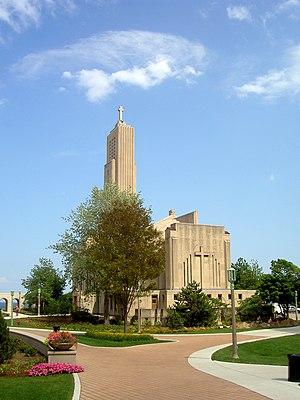
L'université Loyola de Chicago est un établissement d'enseignement supérieur privé, situé au 6525 N. Sheridan Rd. dans le quartier de Rogers Park à Chicago aux États-Unis. Fondé comme collège secondaire jésuite en 1870 l'institution est devenue université en 1909. Elle est dirigée par les jésuites et est placée sous la protection de saint Ignace de Loyola.